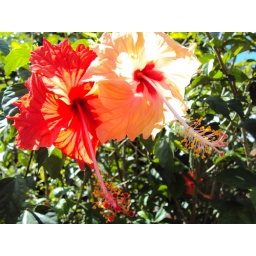
Nice contrast between red and light pink papoulas. Pic taken in the garden of my house.